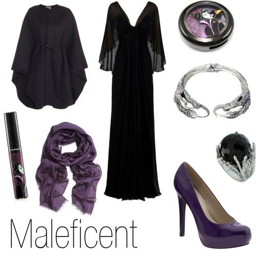
maleficent - not a huge fan of the dress , but i like the rest of it. :)